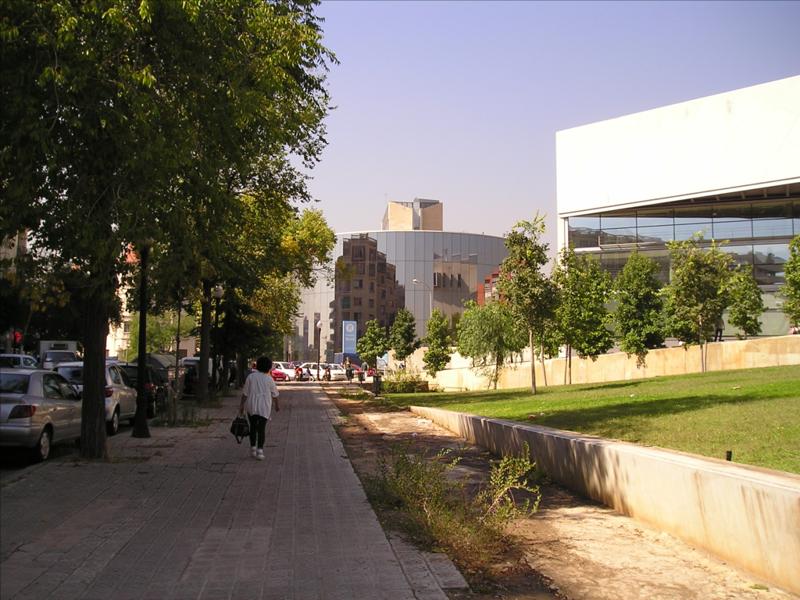
question: ここはどこですか
answer: 道路の横の歩道

question: 天気は、どうですか
answer: 晴れ

question: 季節は、いつですか
answer: 初夏

question: 歩道を歩いている人は、どんな人ですか
answer: 白いTシャツを着た女性

question: 女性は、どんなものを持っていますか
answer: 黒いバック

question: 歩道の街路樹は、どれくらい立っていますか
answer: ８本くらい

question: 正面の建物は、何階建てですか
answer: ５階建て

question: 道路に車は、何台くらい停まっていますか
answer: ８台くらい